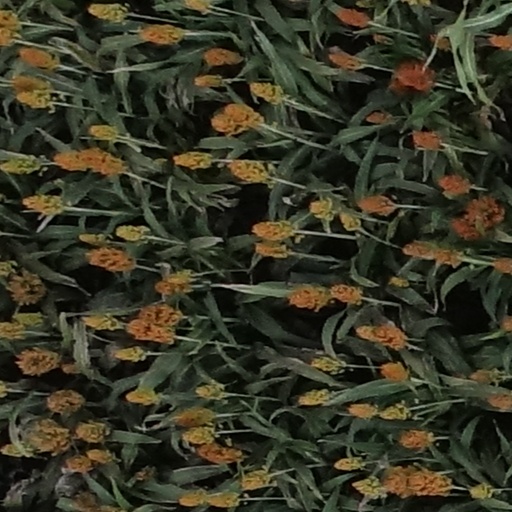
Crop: sorghum